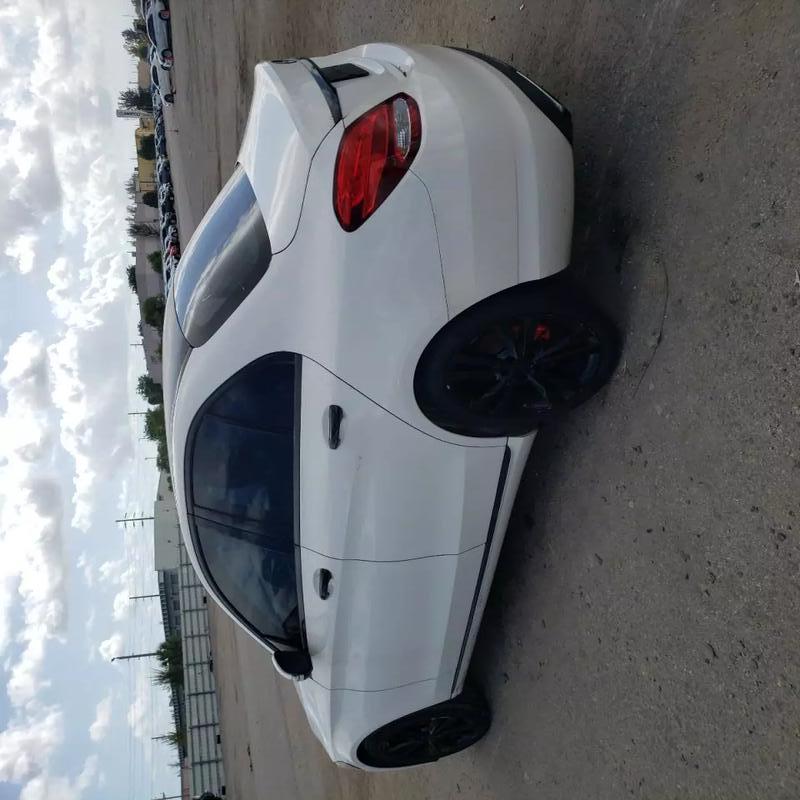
Aucun dommage détecté.
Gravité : aucun